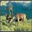
Label: deer